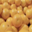
Label: orange